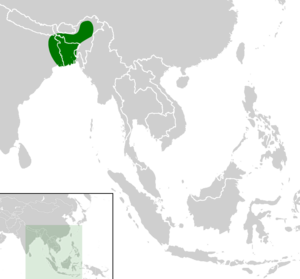
Cyclemys gemeli est une espèce de tortues de la famille des Geoemydidae.